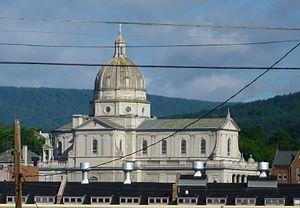
La ville d’Altoona est située dans le comté de Blair, dans le Commonwealth de Pennsylvanie, aux États-Unis. Sa population s’élevait à 46 320 habitants lors du recensement de 2010, estimée à 43 702 habitants en 2018.
La cathédrale du Saint-Sacrement est une église catholique située à Altoona, en Pennsylvanie. Elle est l'église-mère du diocèse d'Altoona-Johnstown, érigé en 1901 par scission d'une partie du diocèse de Pittsburgh. Construit à partir de 1924, ce vaste édifice s'inspire des canons baroques et néoclassiques.